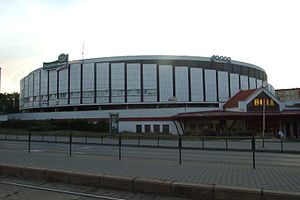
HK Kometa Brno
HK Kometa Brno er en professionel Tjekkisk ishockeyklub fra Brno, der spiller i Tjekkisk Extraliga. Klubben har tidligere vundet fire tjekkoslovakiske mesterskab. Klubben er indehaver af rekorderne for flest vundne tjekkoslovakiske/Tjekkiske mesterskaber og flest vundne Europa Cup-titler. Holdet er